Question: Please indicate a possible affordance area of baseball bat that can be used for hitting
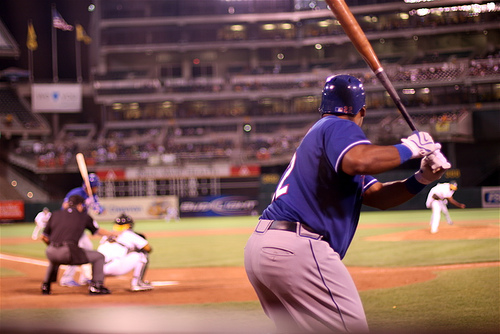
Answer: [329.5, 0.5, 380.5, 64.5]